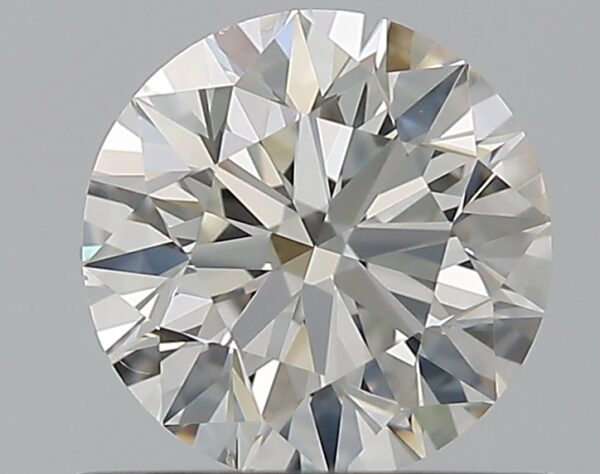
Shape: round
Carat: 0.7
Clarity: VS2
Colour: I
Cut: EX
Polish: EX
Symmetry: EX
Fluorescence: N
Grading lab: GIA
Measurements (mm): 5.66 x 5.69 x 3.55